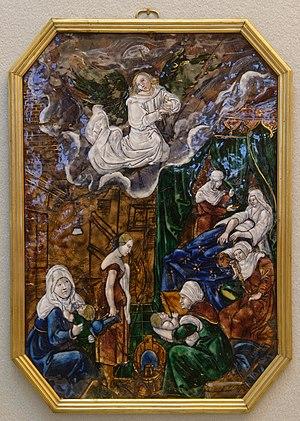
La Nativité de Marie, ou Nativité de la Bienheureuse Vierge Marie, est une des vingt fêtes mariales du calendrier liturgique catholique. Rappelant la naissance de la Vierge Marie, mère de Jésus-Christ, elle est célébrée le 8 septembre aussi bien dans les Églises orientales qu’occidentales. La Nativité de la Très Sainte Mère de Dieu est une des Douze Grandes Fêtes.